Frank Kingdon

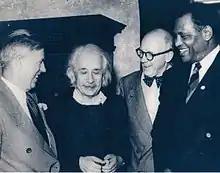
Kingdon second from right, between Einstein and Robeson

Frank Kingdon was an English-born American journalist, activist, and academic administrator. Kingdon was the first chairman of the Emergency Rescue Committee, which rescued approximately 2,000 people from the Holocaust. He also served as president of Dana College and the University of Newark (now Rutgers). Kingdon was also a civil rights advocate, columnist for the New York Post, a minister, radio commentator, and co-chair of the Progressive Citizens of America.